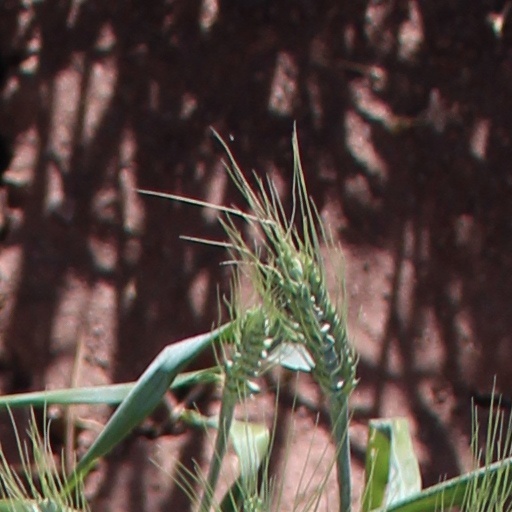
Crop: wheat